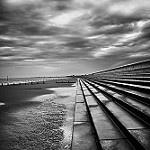
Scene: Outdoor